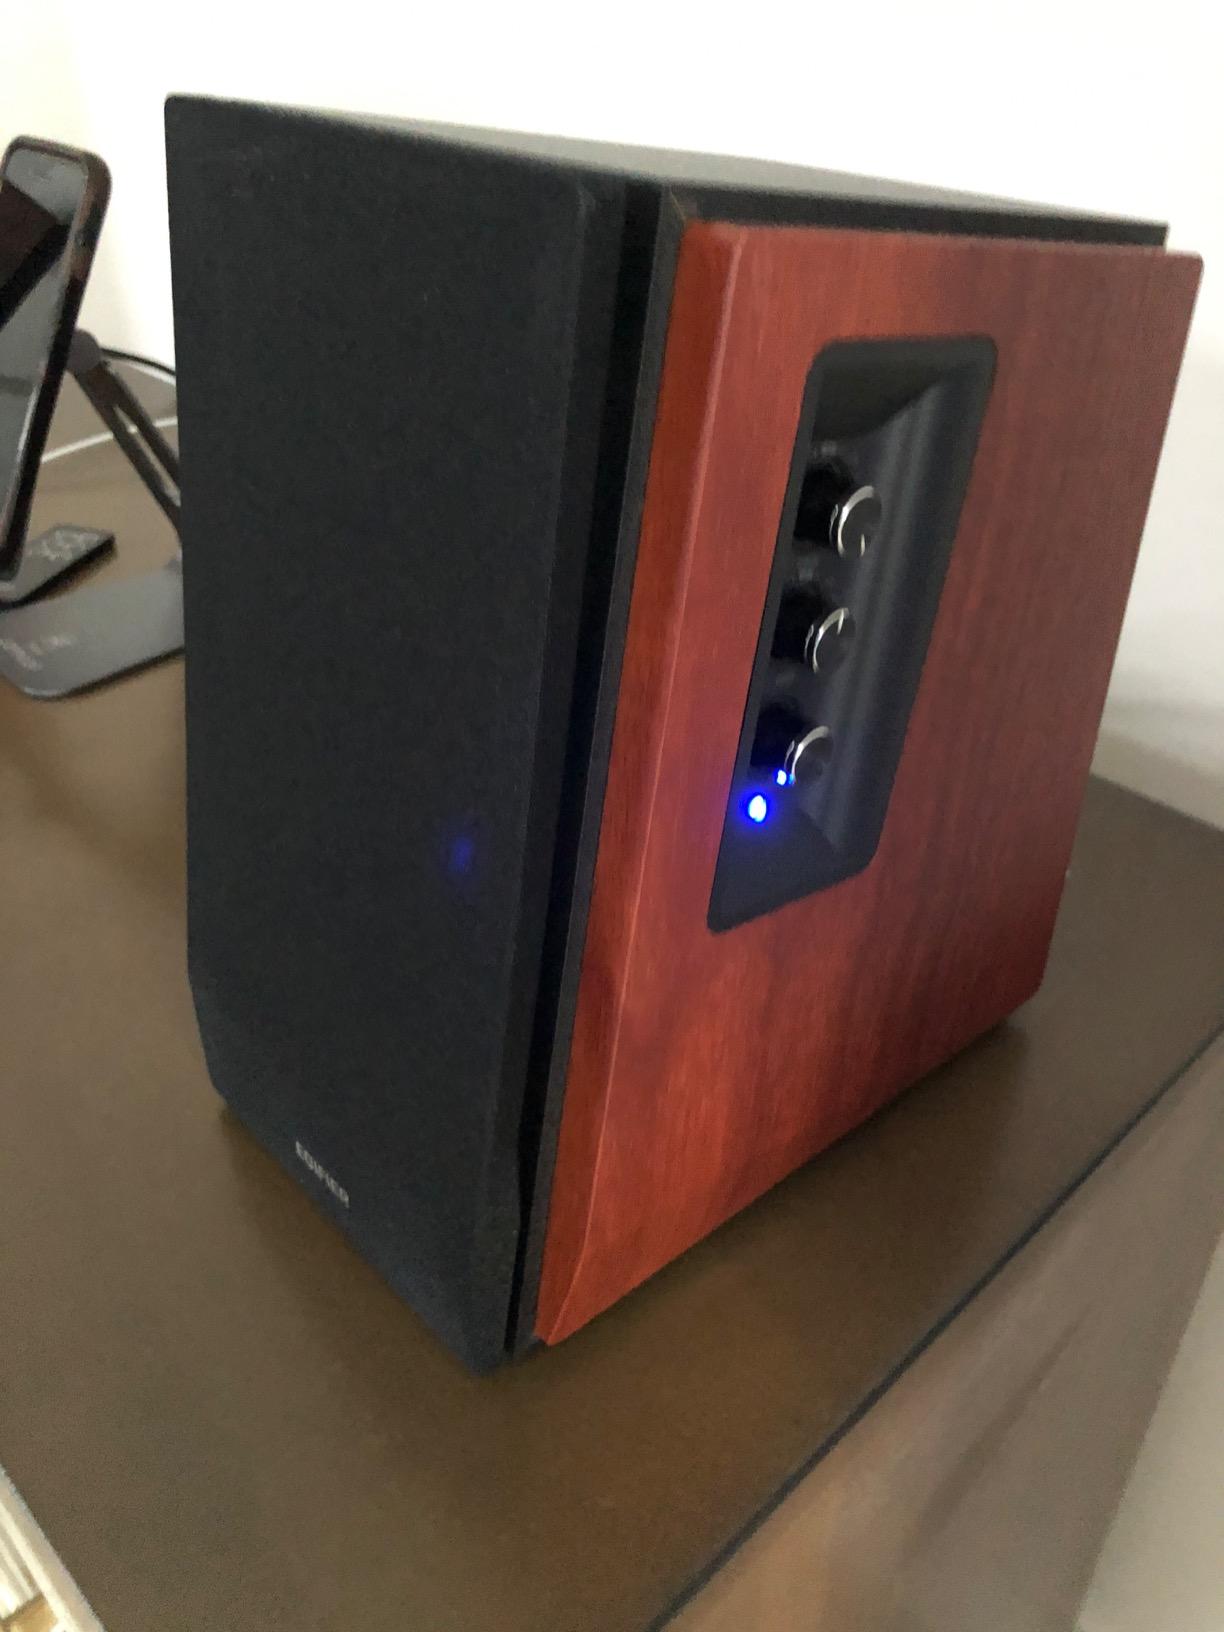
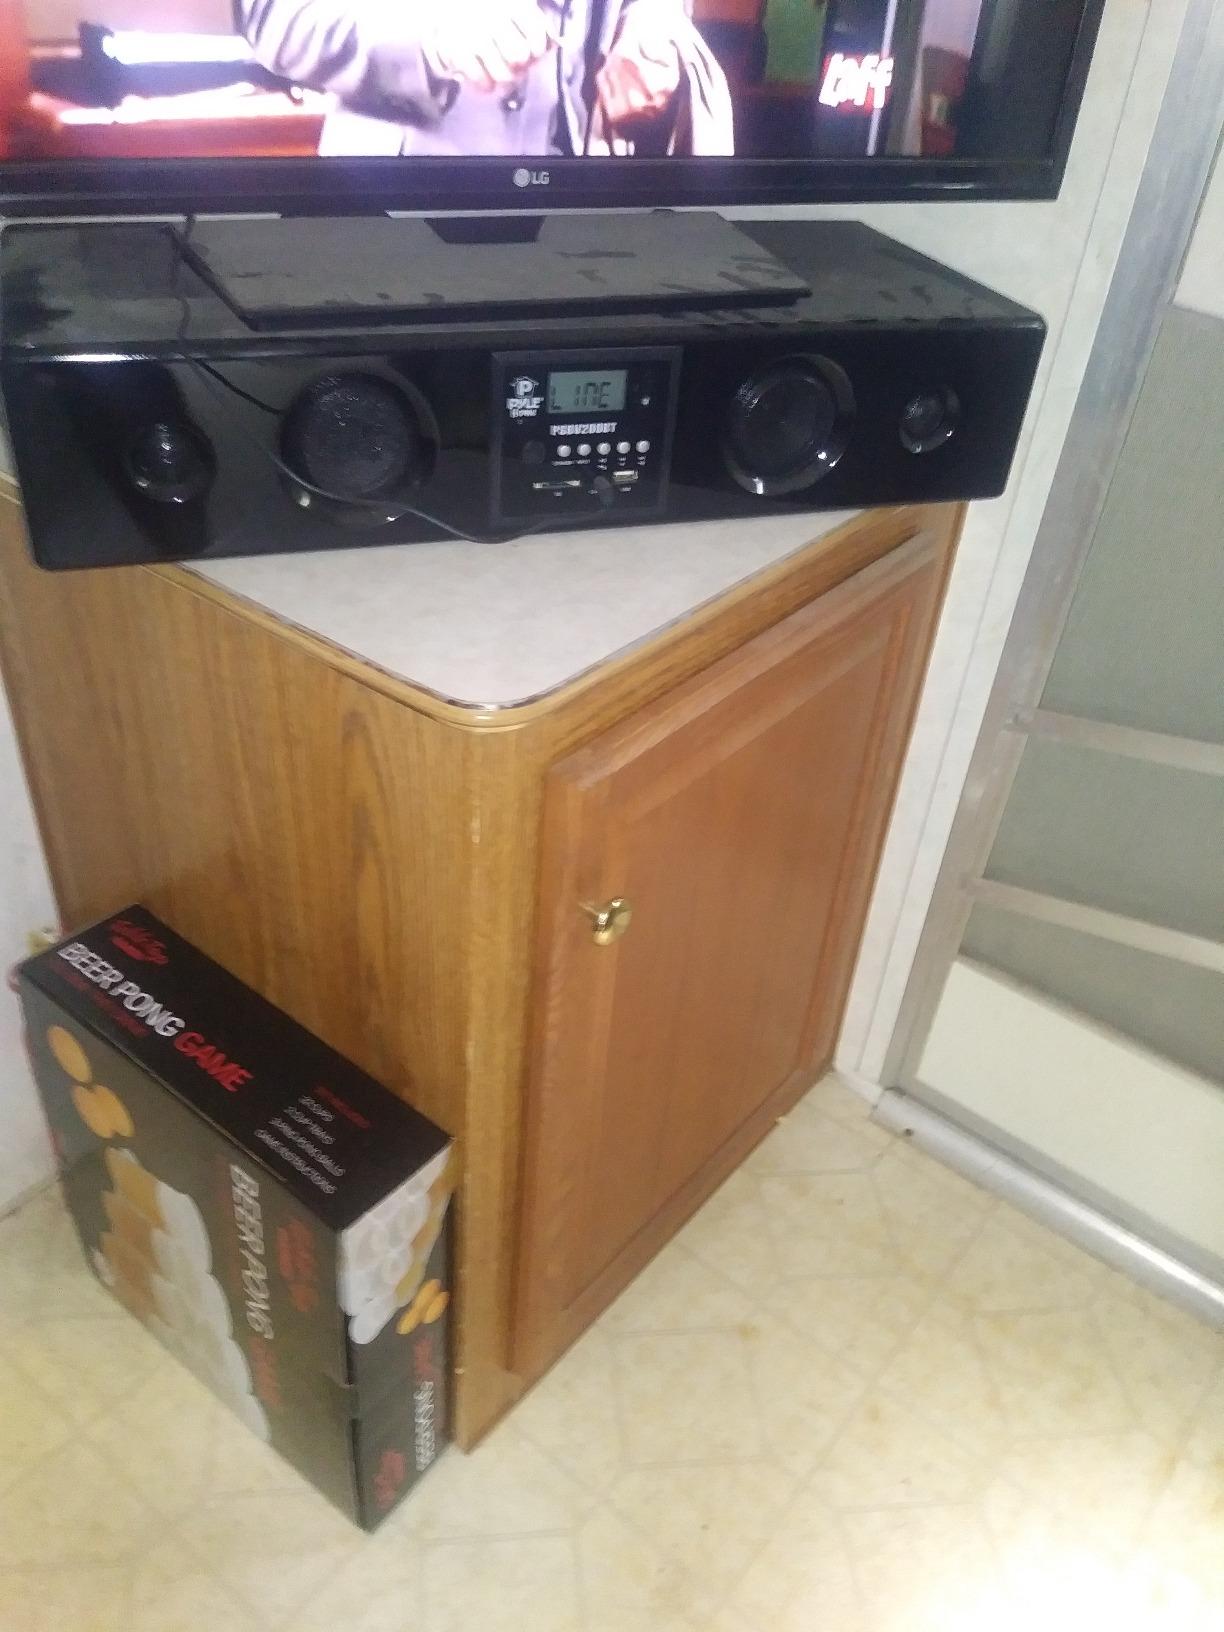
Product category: speaker
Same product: no